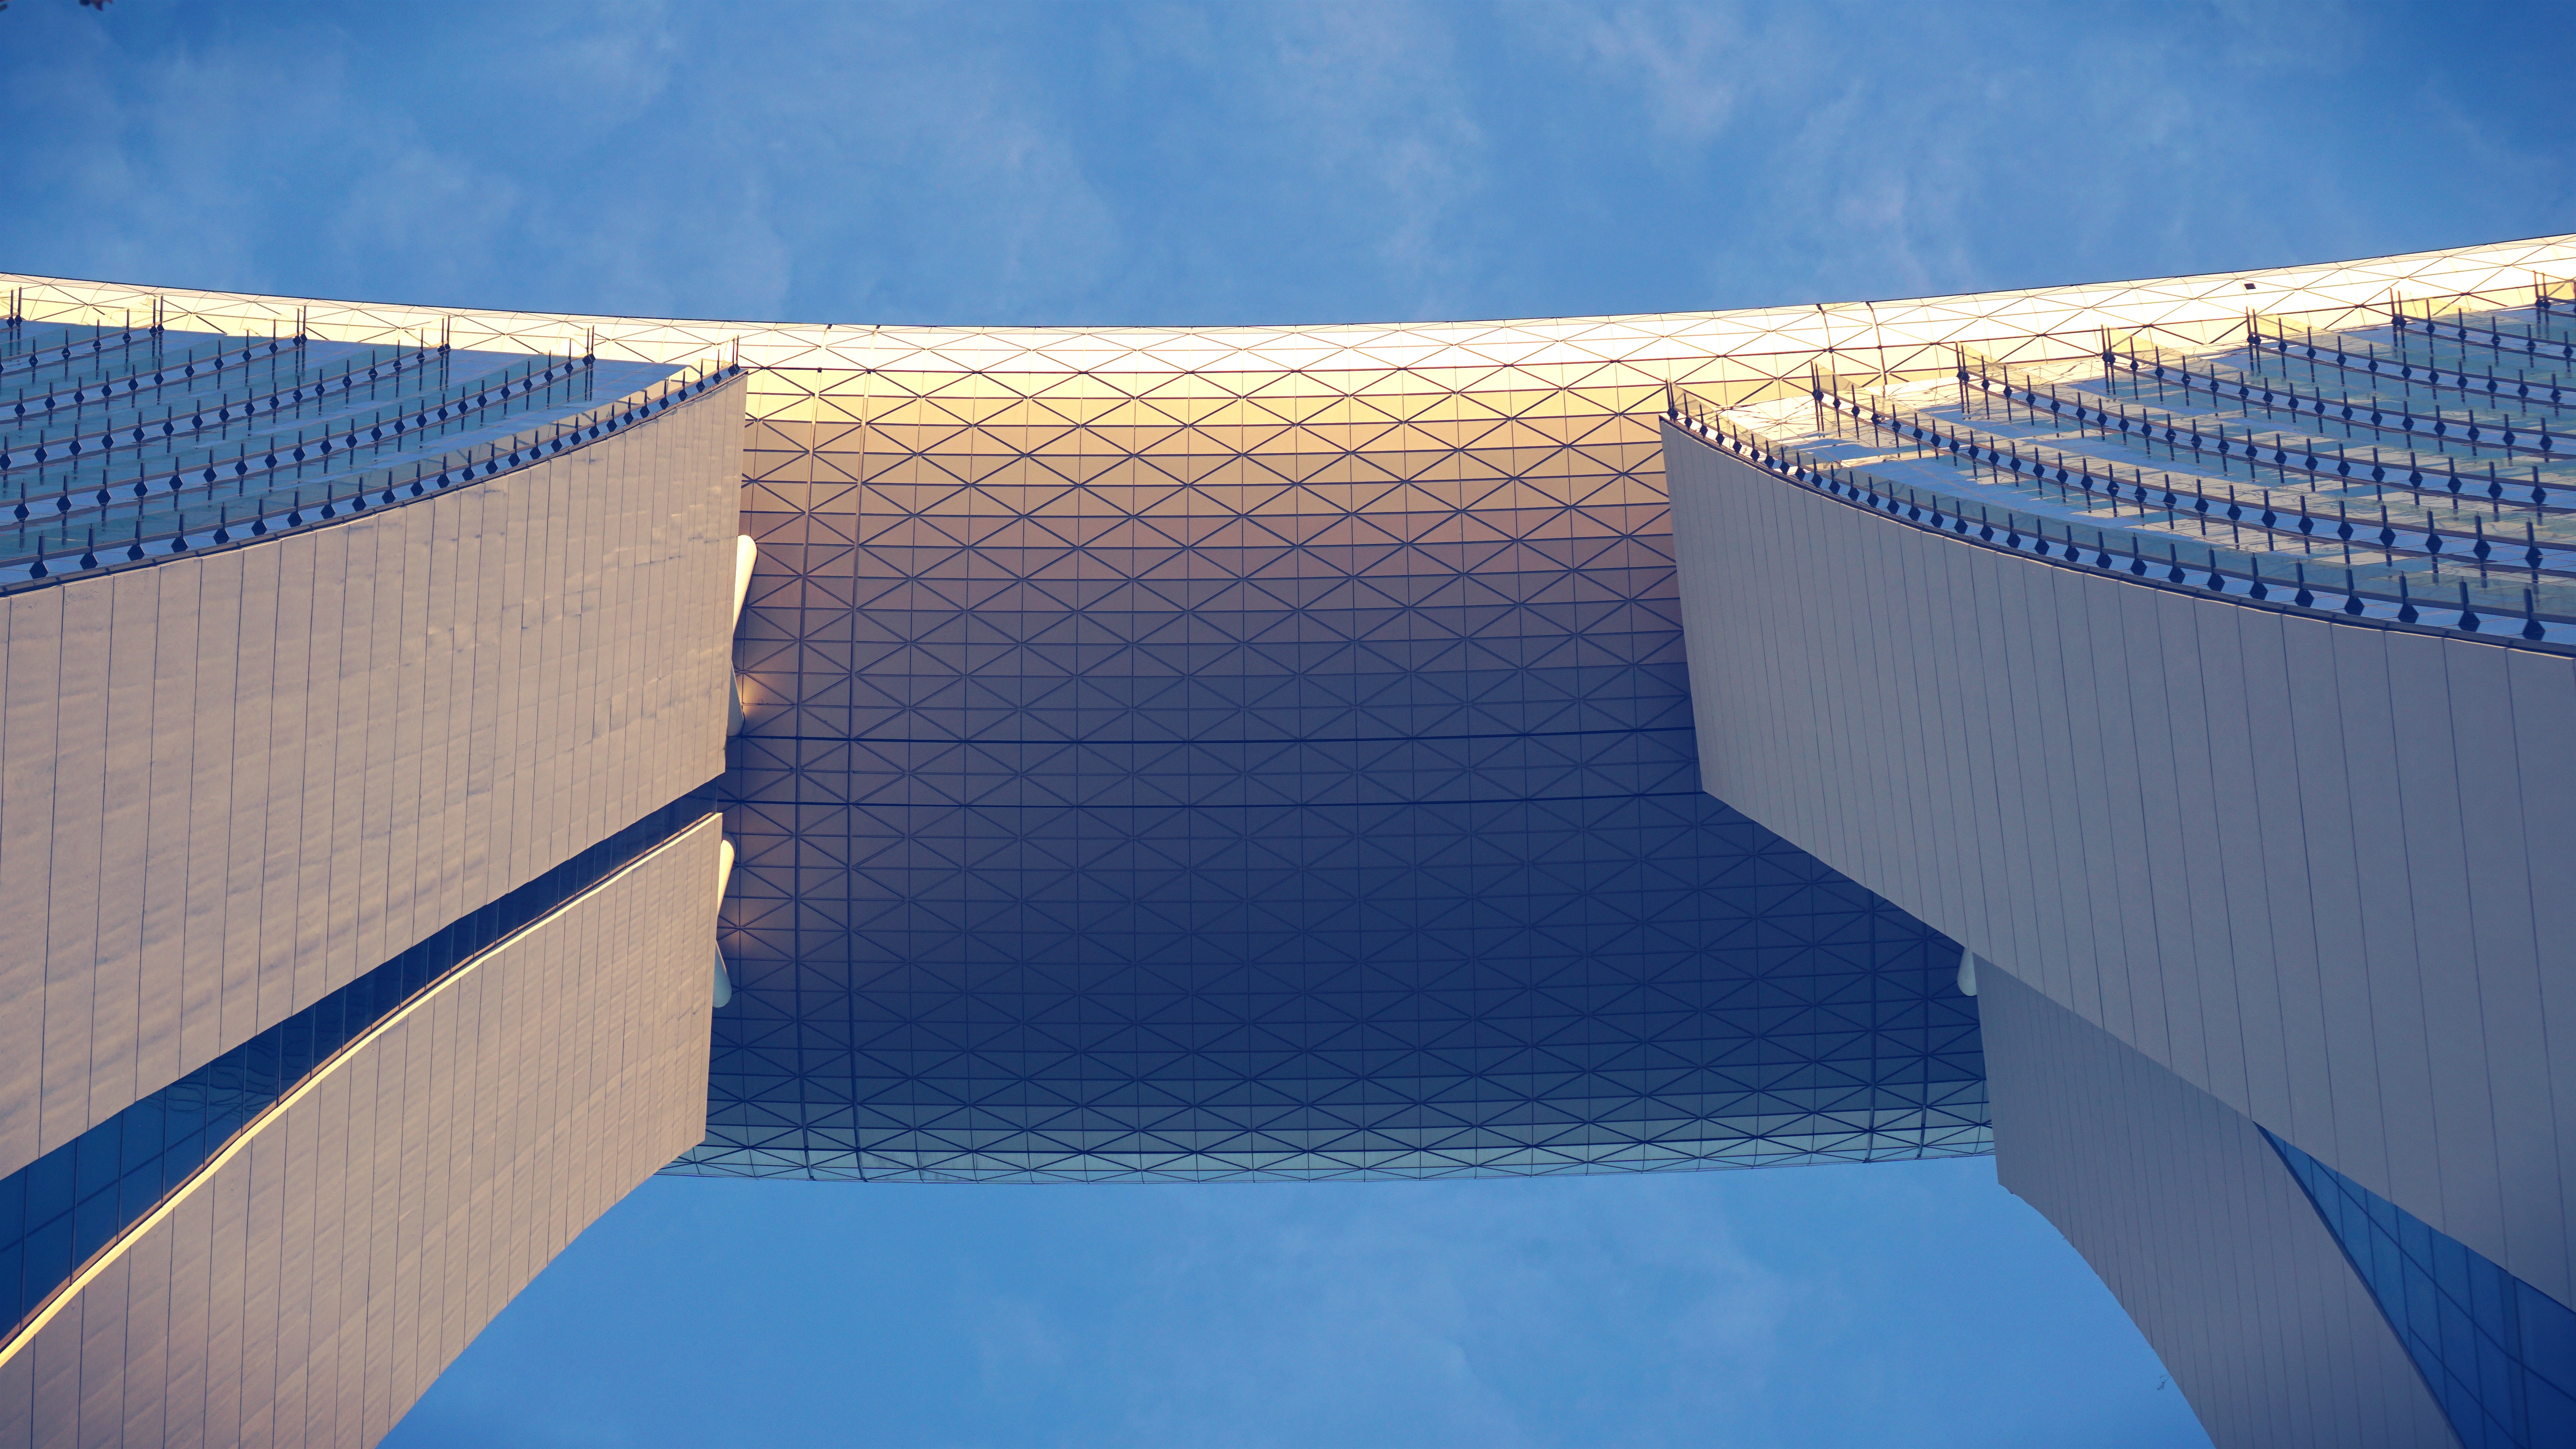
architecture, structure, roof, line, reflection, swimming pool, facade, blue, stadium, arena, shape, atmosphere of earth, sport venue